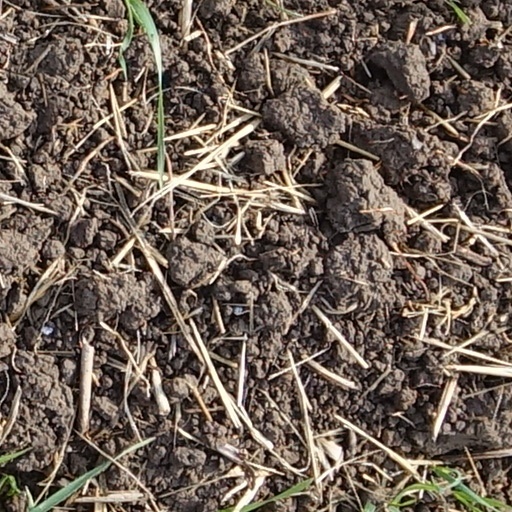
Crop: wheat